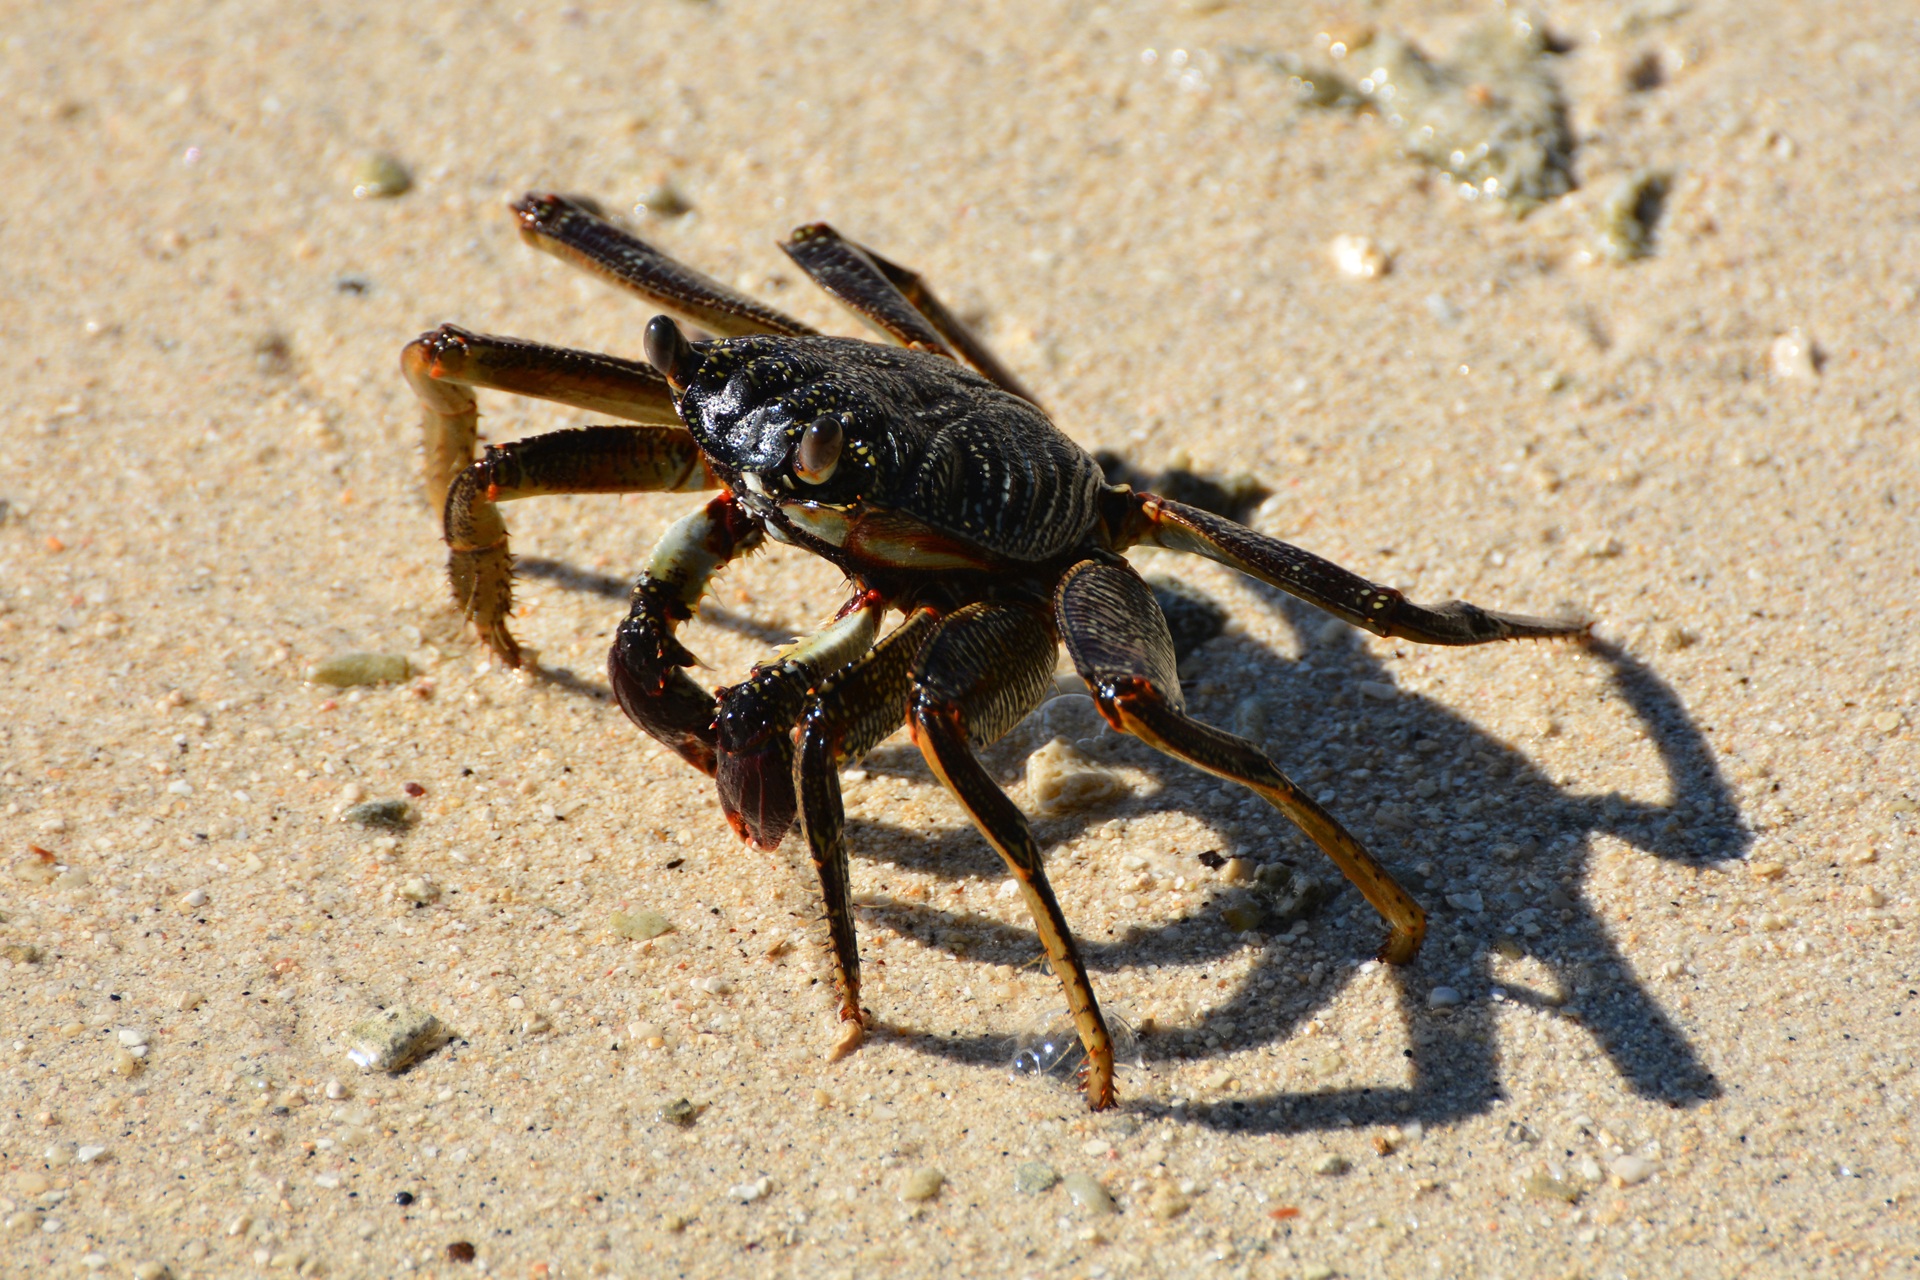
food, insect, seafood, shellfish, fauna, invertebrate, close up, animals, cancer, macro photography, arthropod, wolf spider, ocypodidae